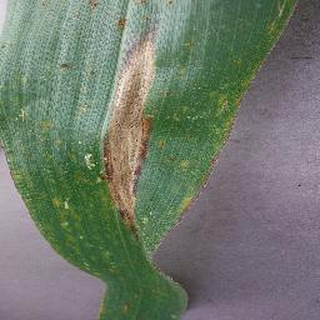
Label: corn_northern_leaf_blight